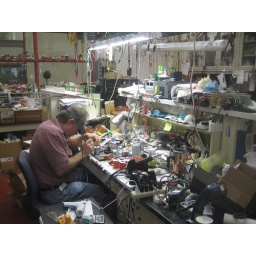
my favorite office in the building